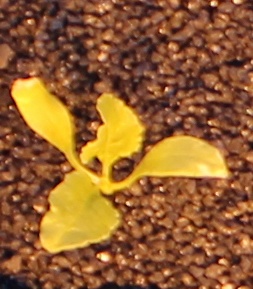
Label: Sugar beet